List of liberal theorists

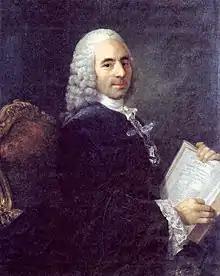
François Quenay

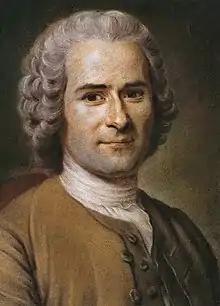
Jean-Jacques Rousseau

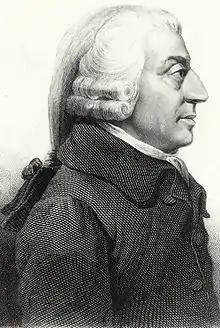
Adam Smith

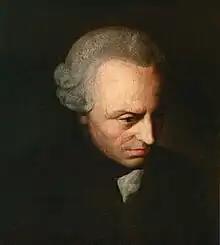
Immanuel Kant

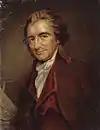
Thomas Paine

Adam Smith (Great Britain, 1723–1790), often considered the founder of modern economics, was a key figure in formulating and advancing economic doctrine of free trade and competition. In his "Wealth of Nations" Adam Smith outlined the key idea that if the economy is basically left to its own devices, limited and finite resources will be put to ultimately their most efficient use through people acting purely in their self-interest. This concept has been quoted out of context by later economists as the invisible hand of the market.